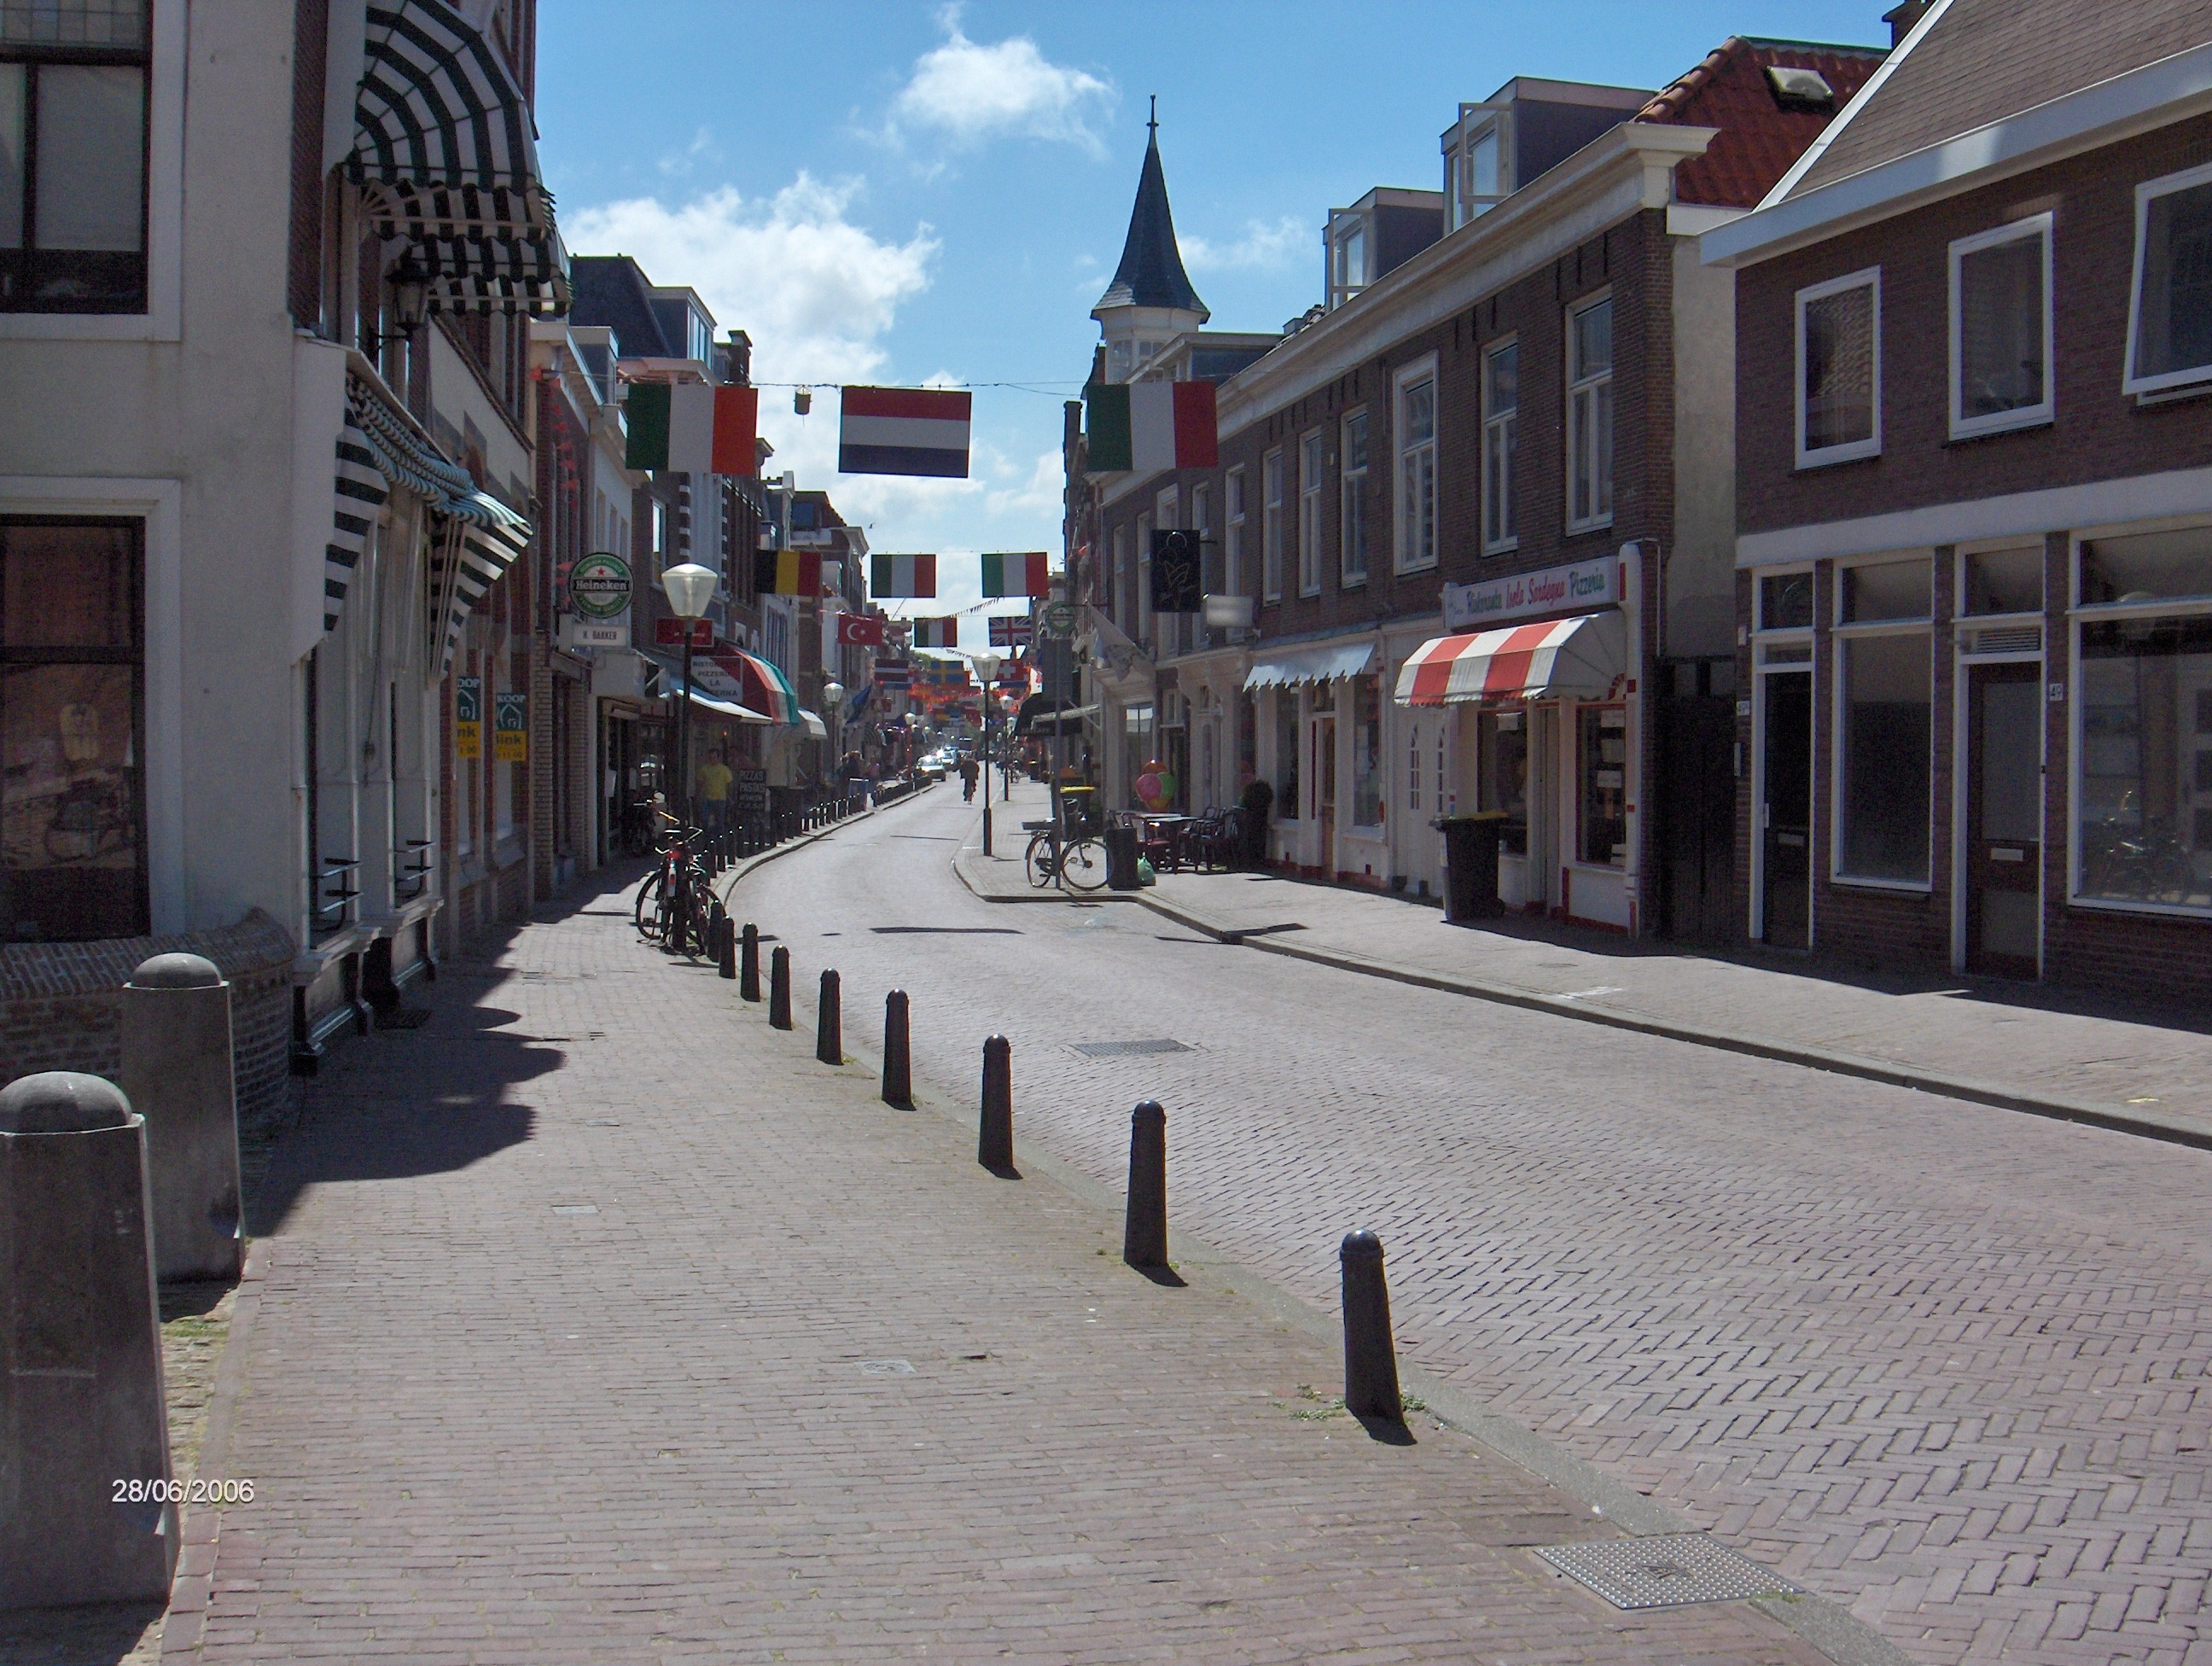
pedestrian, road, street, sidewalk, town, city, walkway, downtown, transport, vehicle, lane, waterway, scheveningen, infrastructure, neighbourhood, the hague, road surface, urban area, residential area, human settlement, keijerstraat